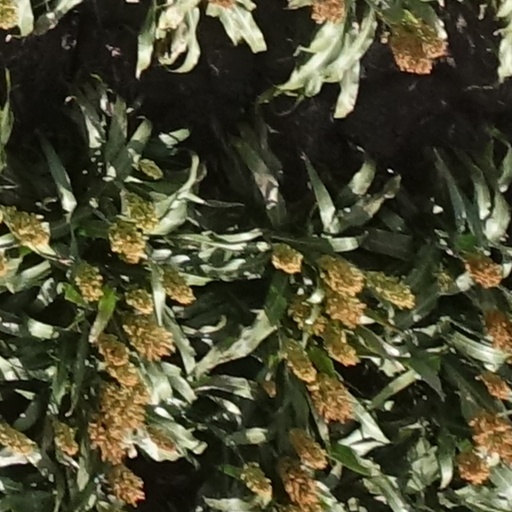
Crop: sorghum